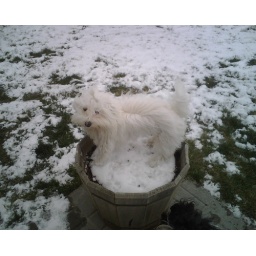
Chloe in the flower pot in the backyard